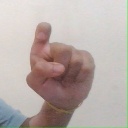
अक्षर: इ